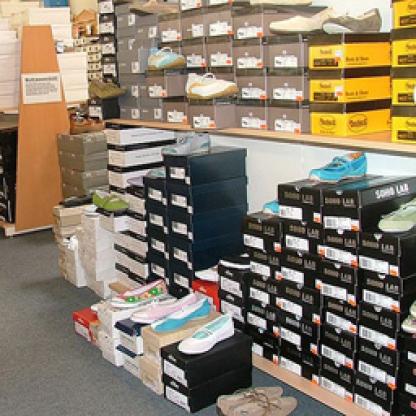
Scene: Indoor